EuroBasket 1935

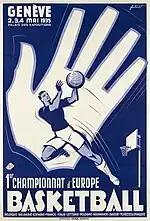

The 1935 FIBA European Championship, commonly called EuroBasket 1935, was the first FIBA EuroBasket regional basketball championship, held by FIBA, as well as a test event preceding the first Olympic basketball tournament at the 1936 Summer Olympics. Ten national teams affiliated with the International Basketball Federation (FIBA) took part in the competition. The event was hosted by Switzerland and held in Geneva in May, 1935.